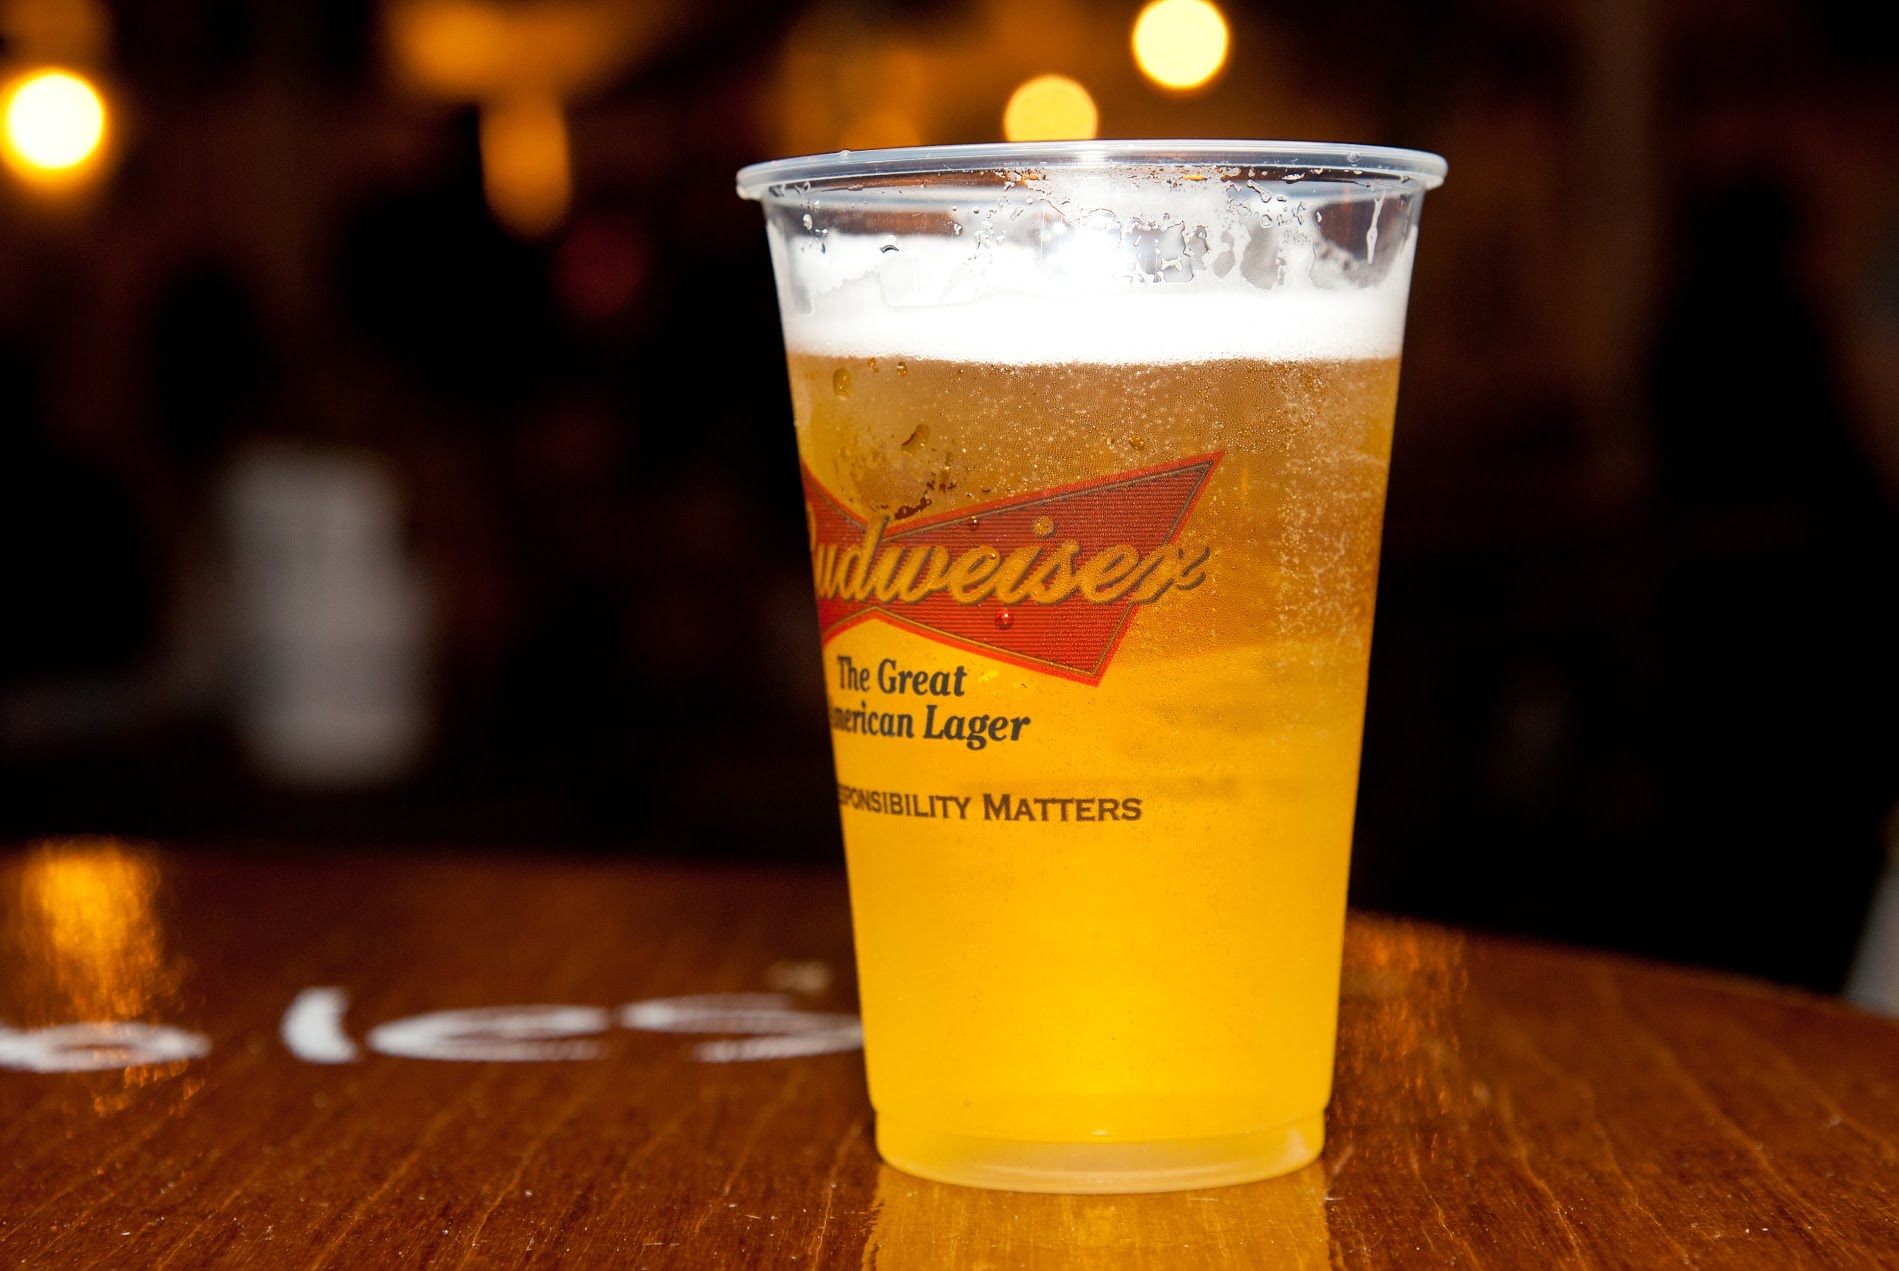
drink, beer, cocktail, liqueur, alcoholic beverage, distilled beverage, pint us, pint glass, beer cocktail